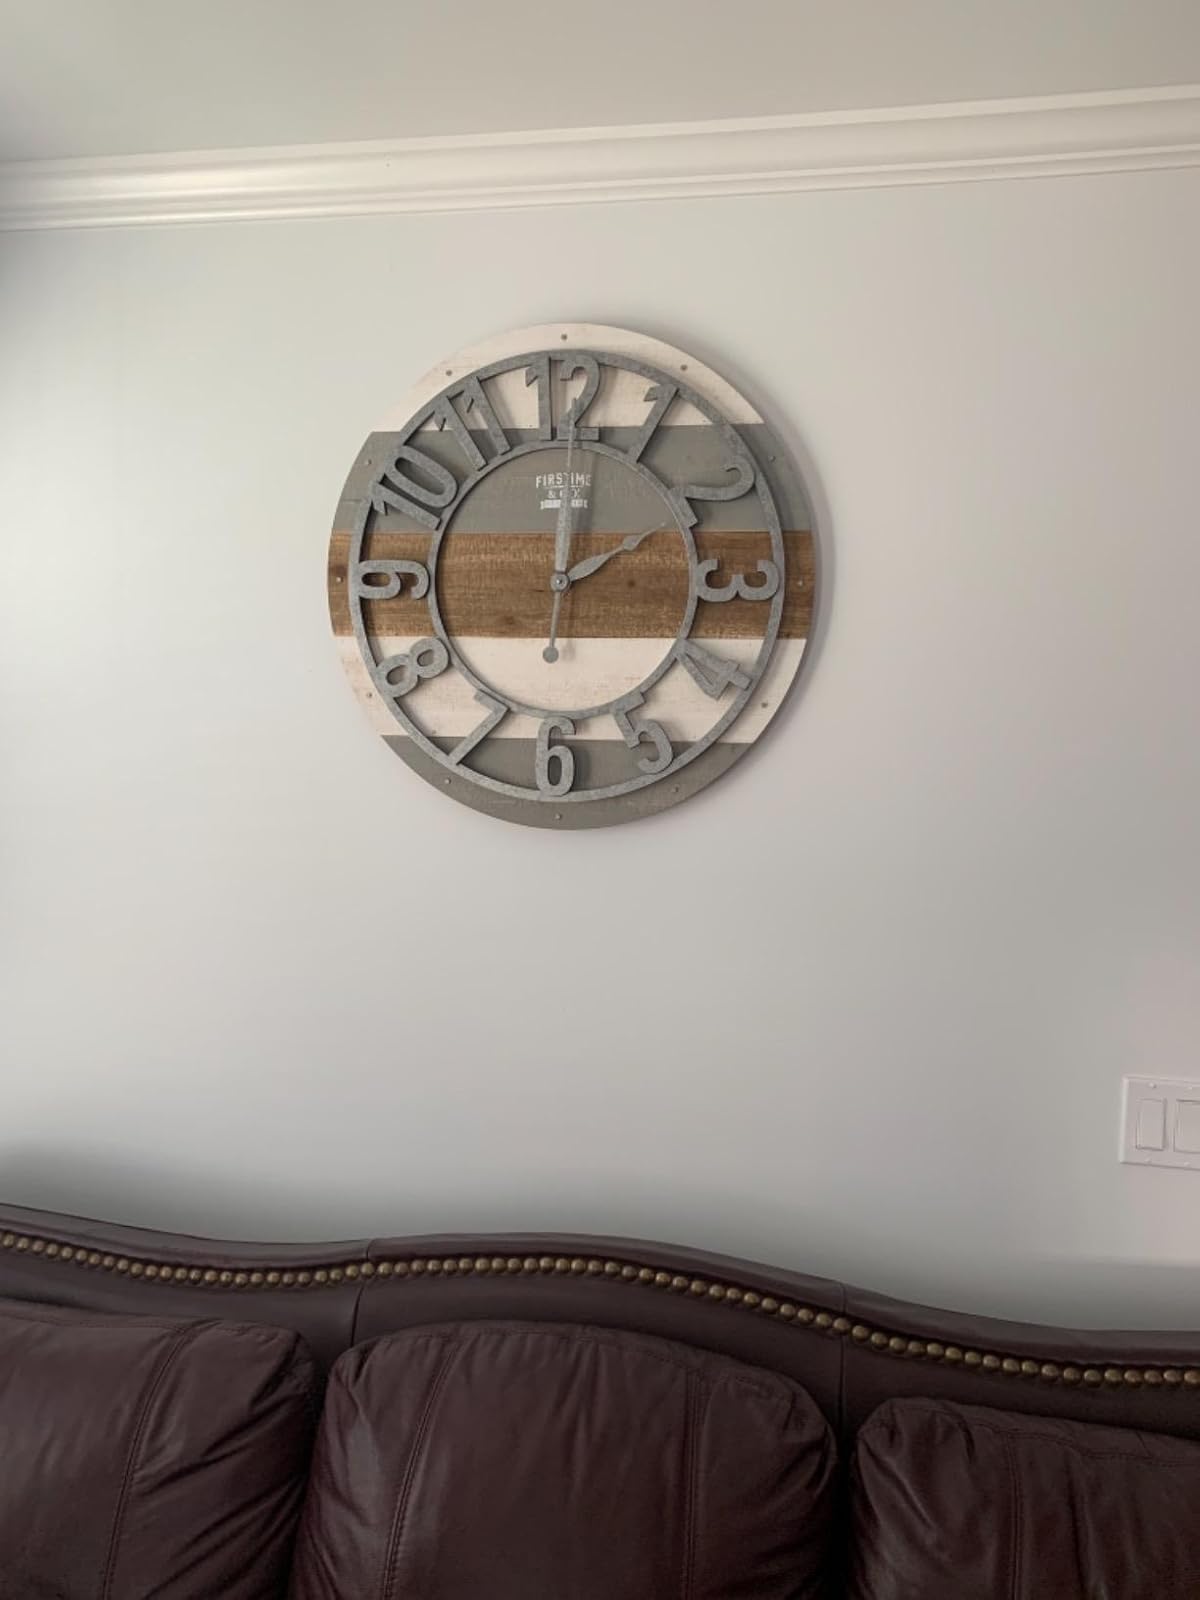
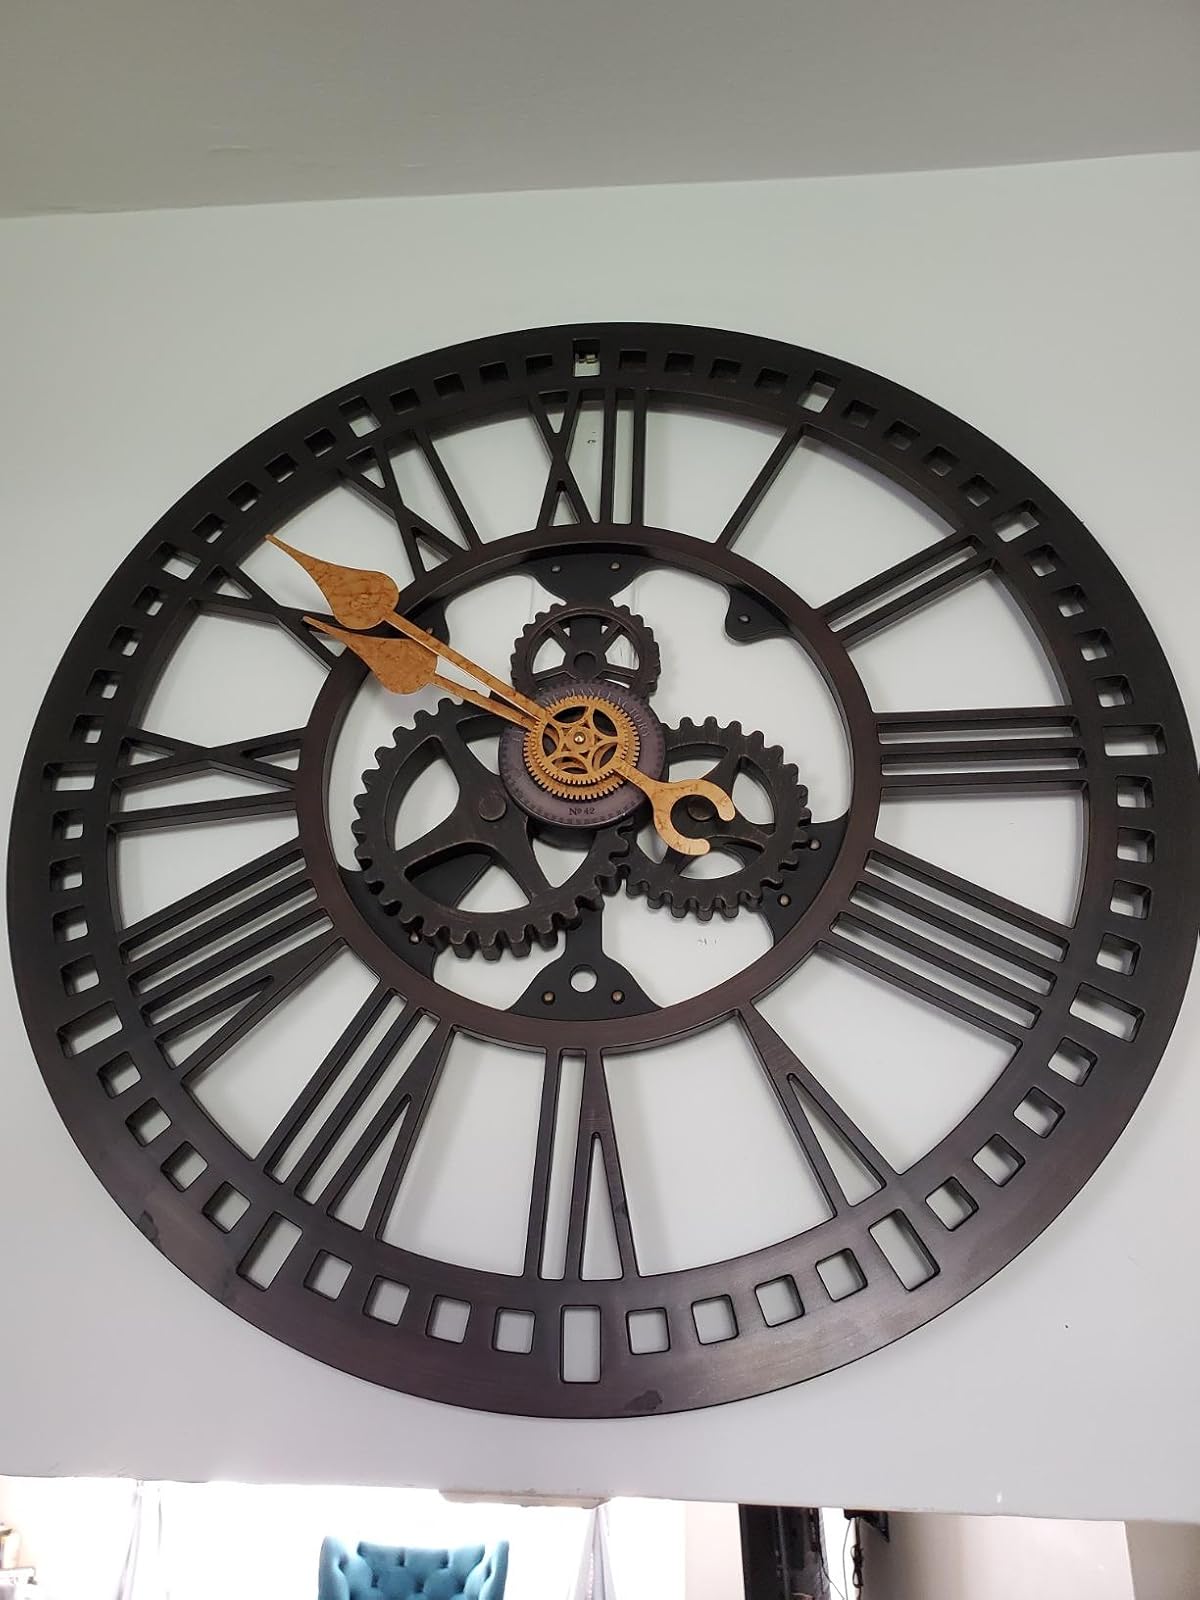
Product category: clock
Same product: no